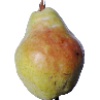
Label: pear_williams